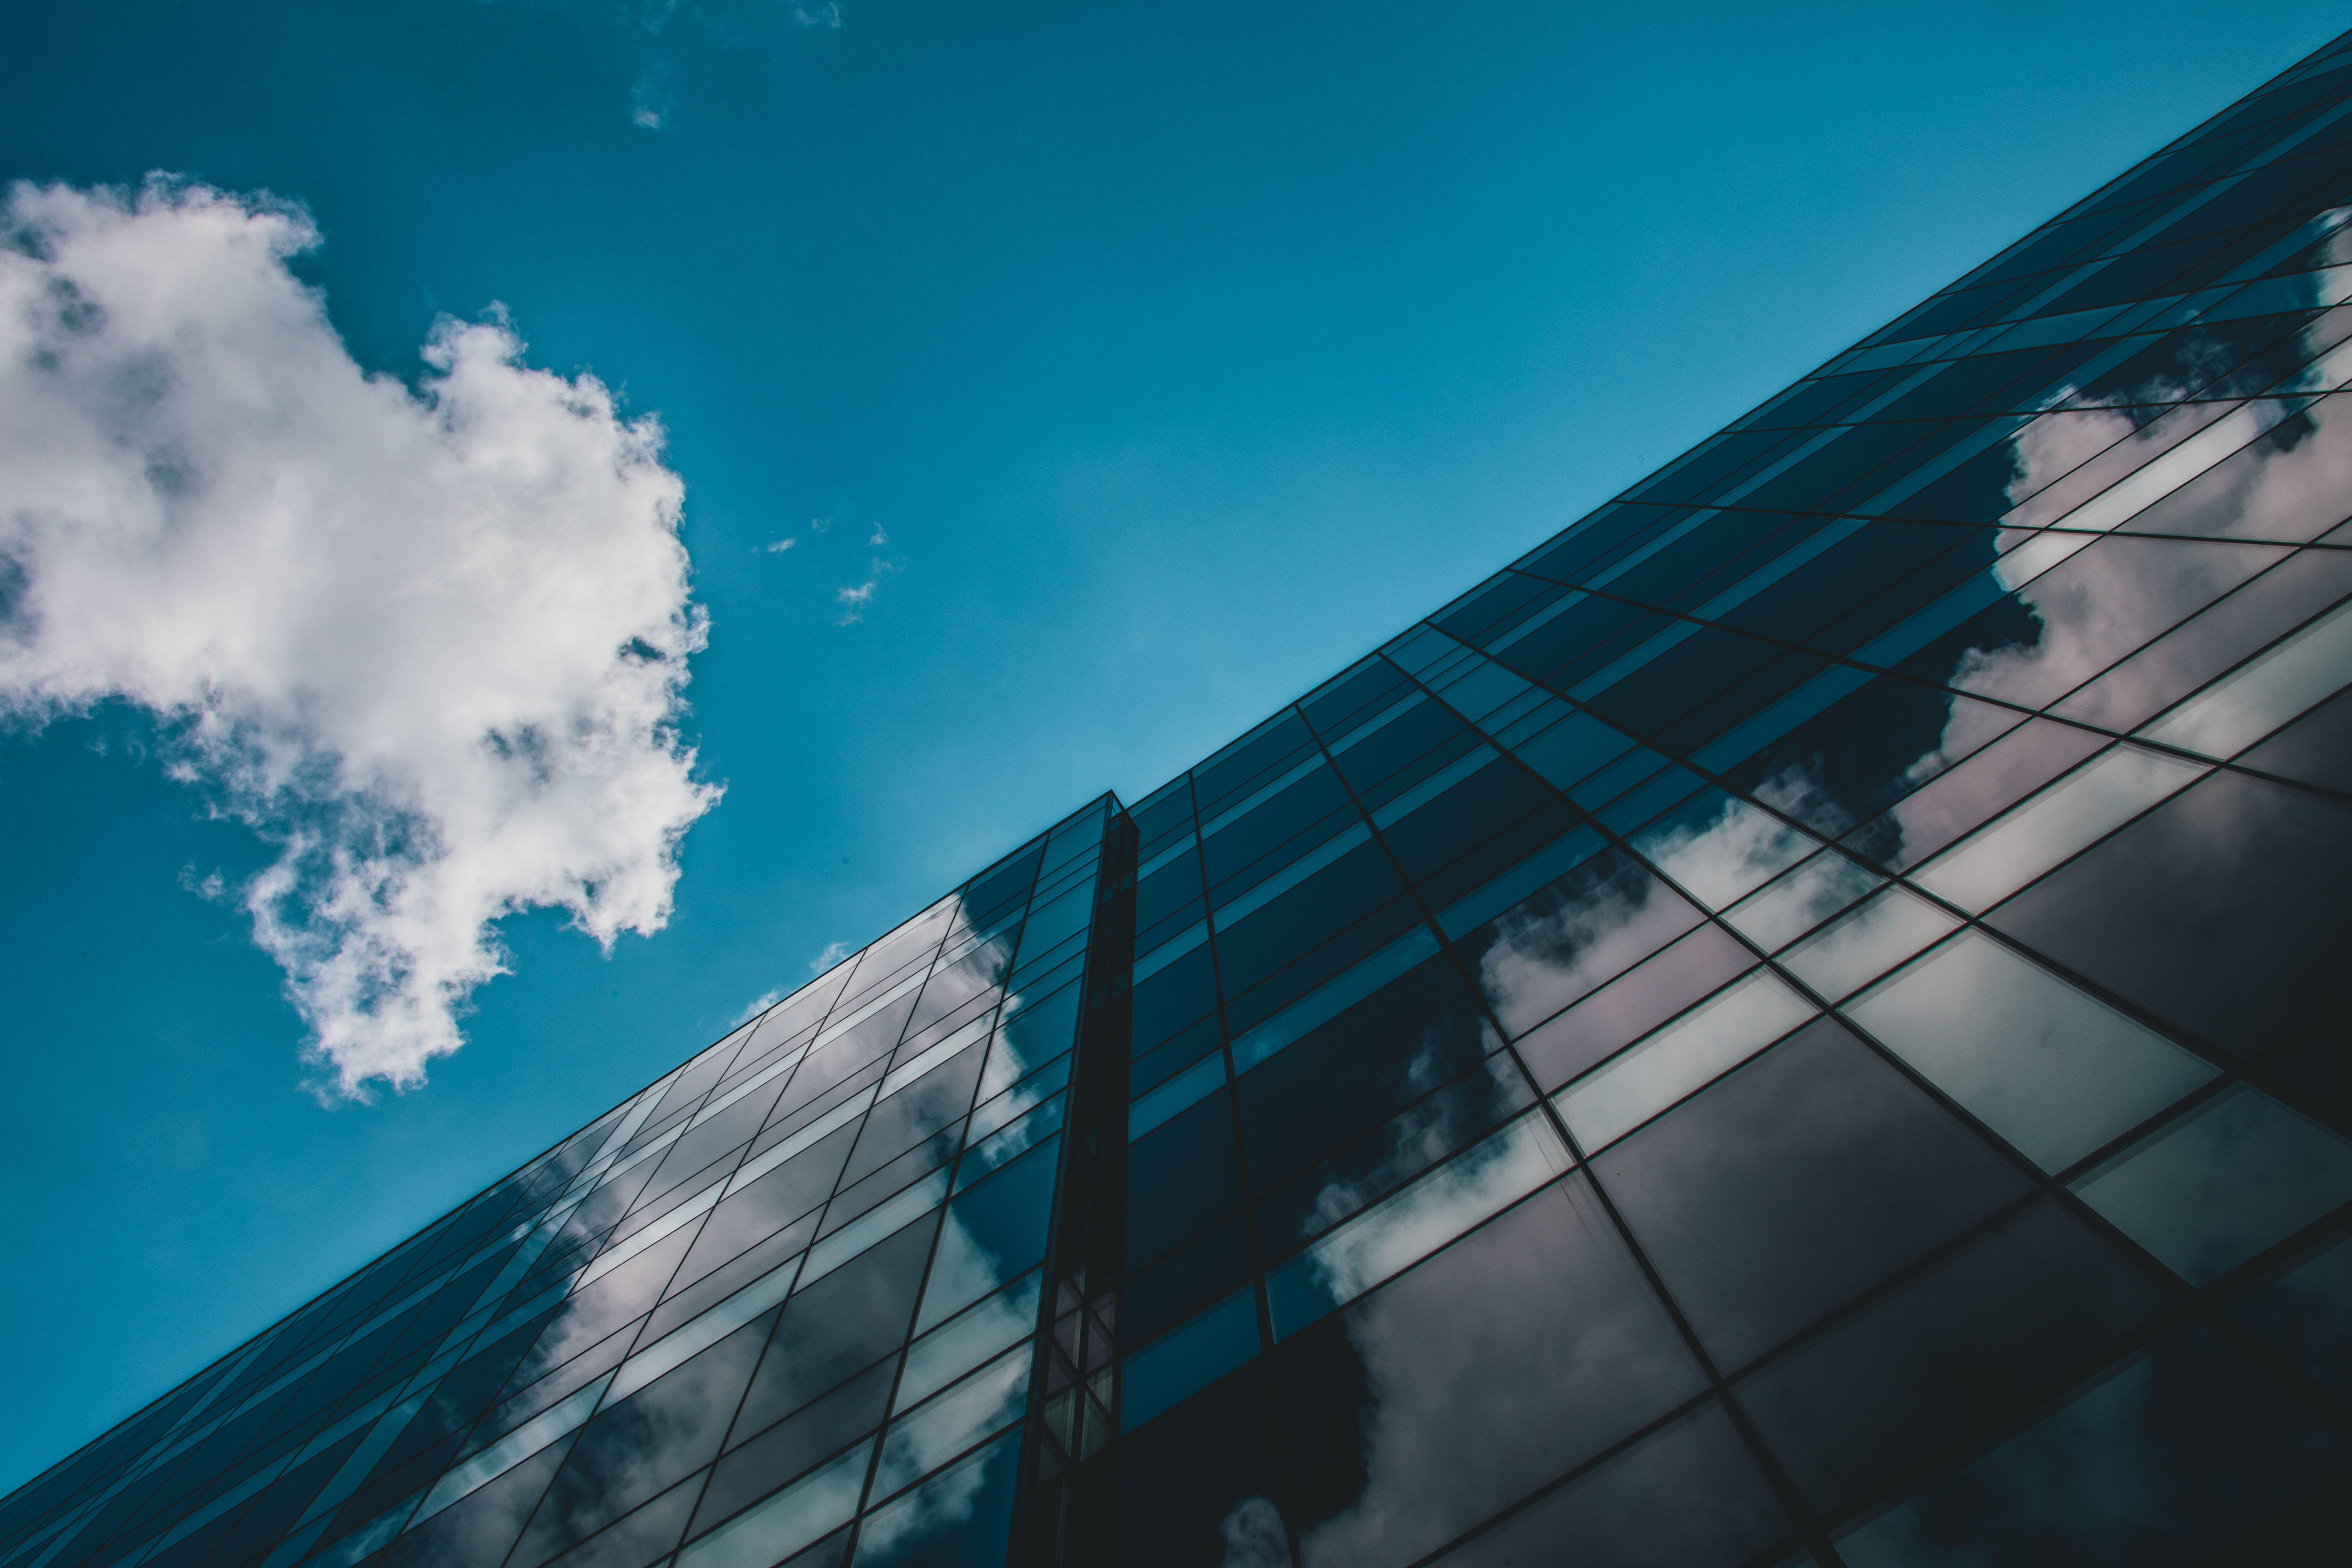
sky, blue, daytime, cloud, reflection, architecture, urban area, line, light, metropolitan area, glass, meteorological phenomenon, city, building, facade, sunlight, electric blue, shadow, skyscraper, Tints and shades, window, symmetry, metropolis, cumulus